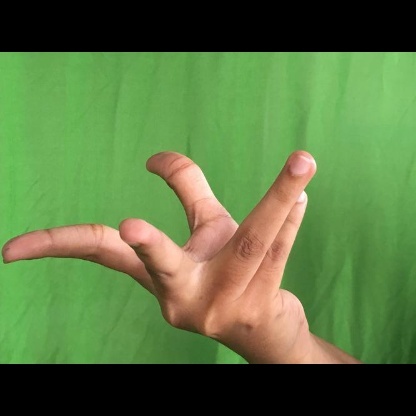
Mudra: Alapadmam